Beatrice Fihn

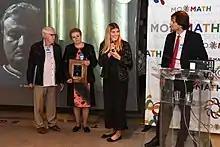
Fihn delivered remarks at the Museum of Mathematics in New York honoring Stanislav Petrov, the winner of the Future of Life Award for 2018.

In 2017, Bloomberg Media listed her as one of 50 innovators who "changed the global landscape".